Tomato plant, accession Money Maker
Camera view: horizontal (90 deg, fisheye); turntable rotation: 60 degrees
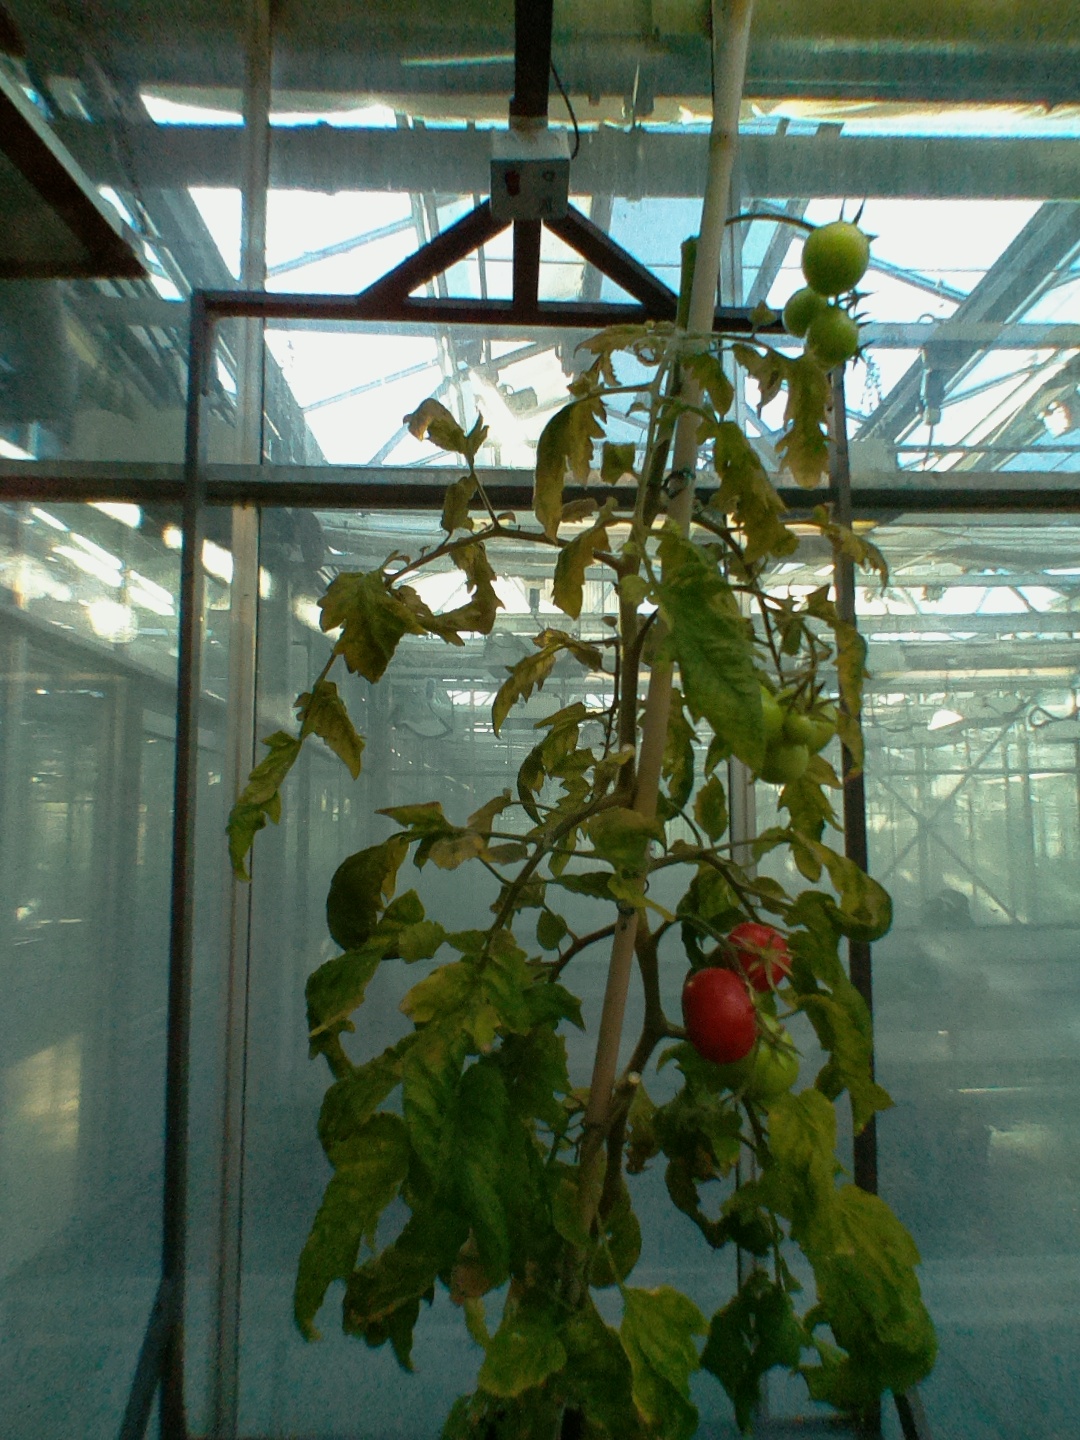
BBCH growth stage 82: 20%-30% of fruits show typical fully ripe color